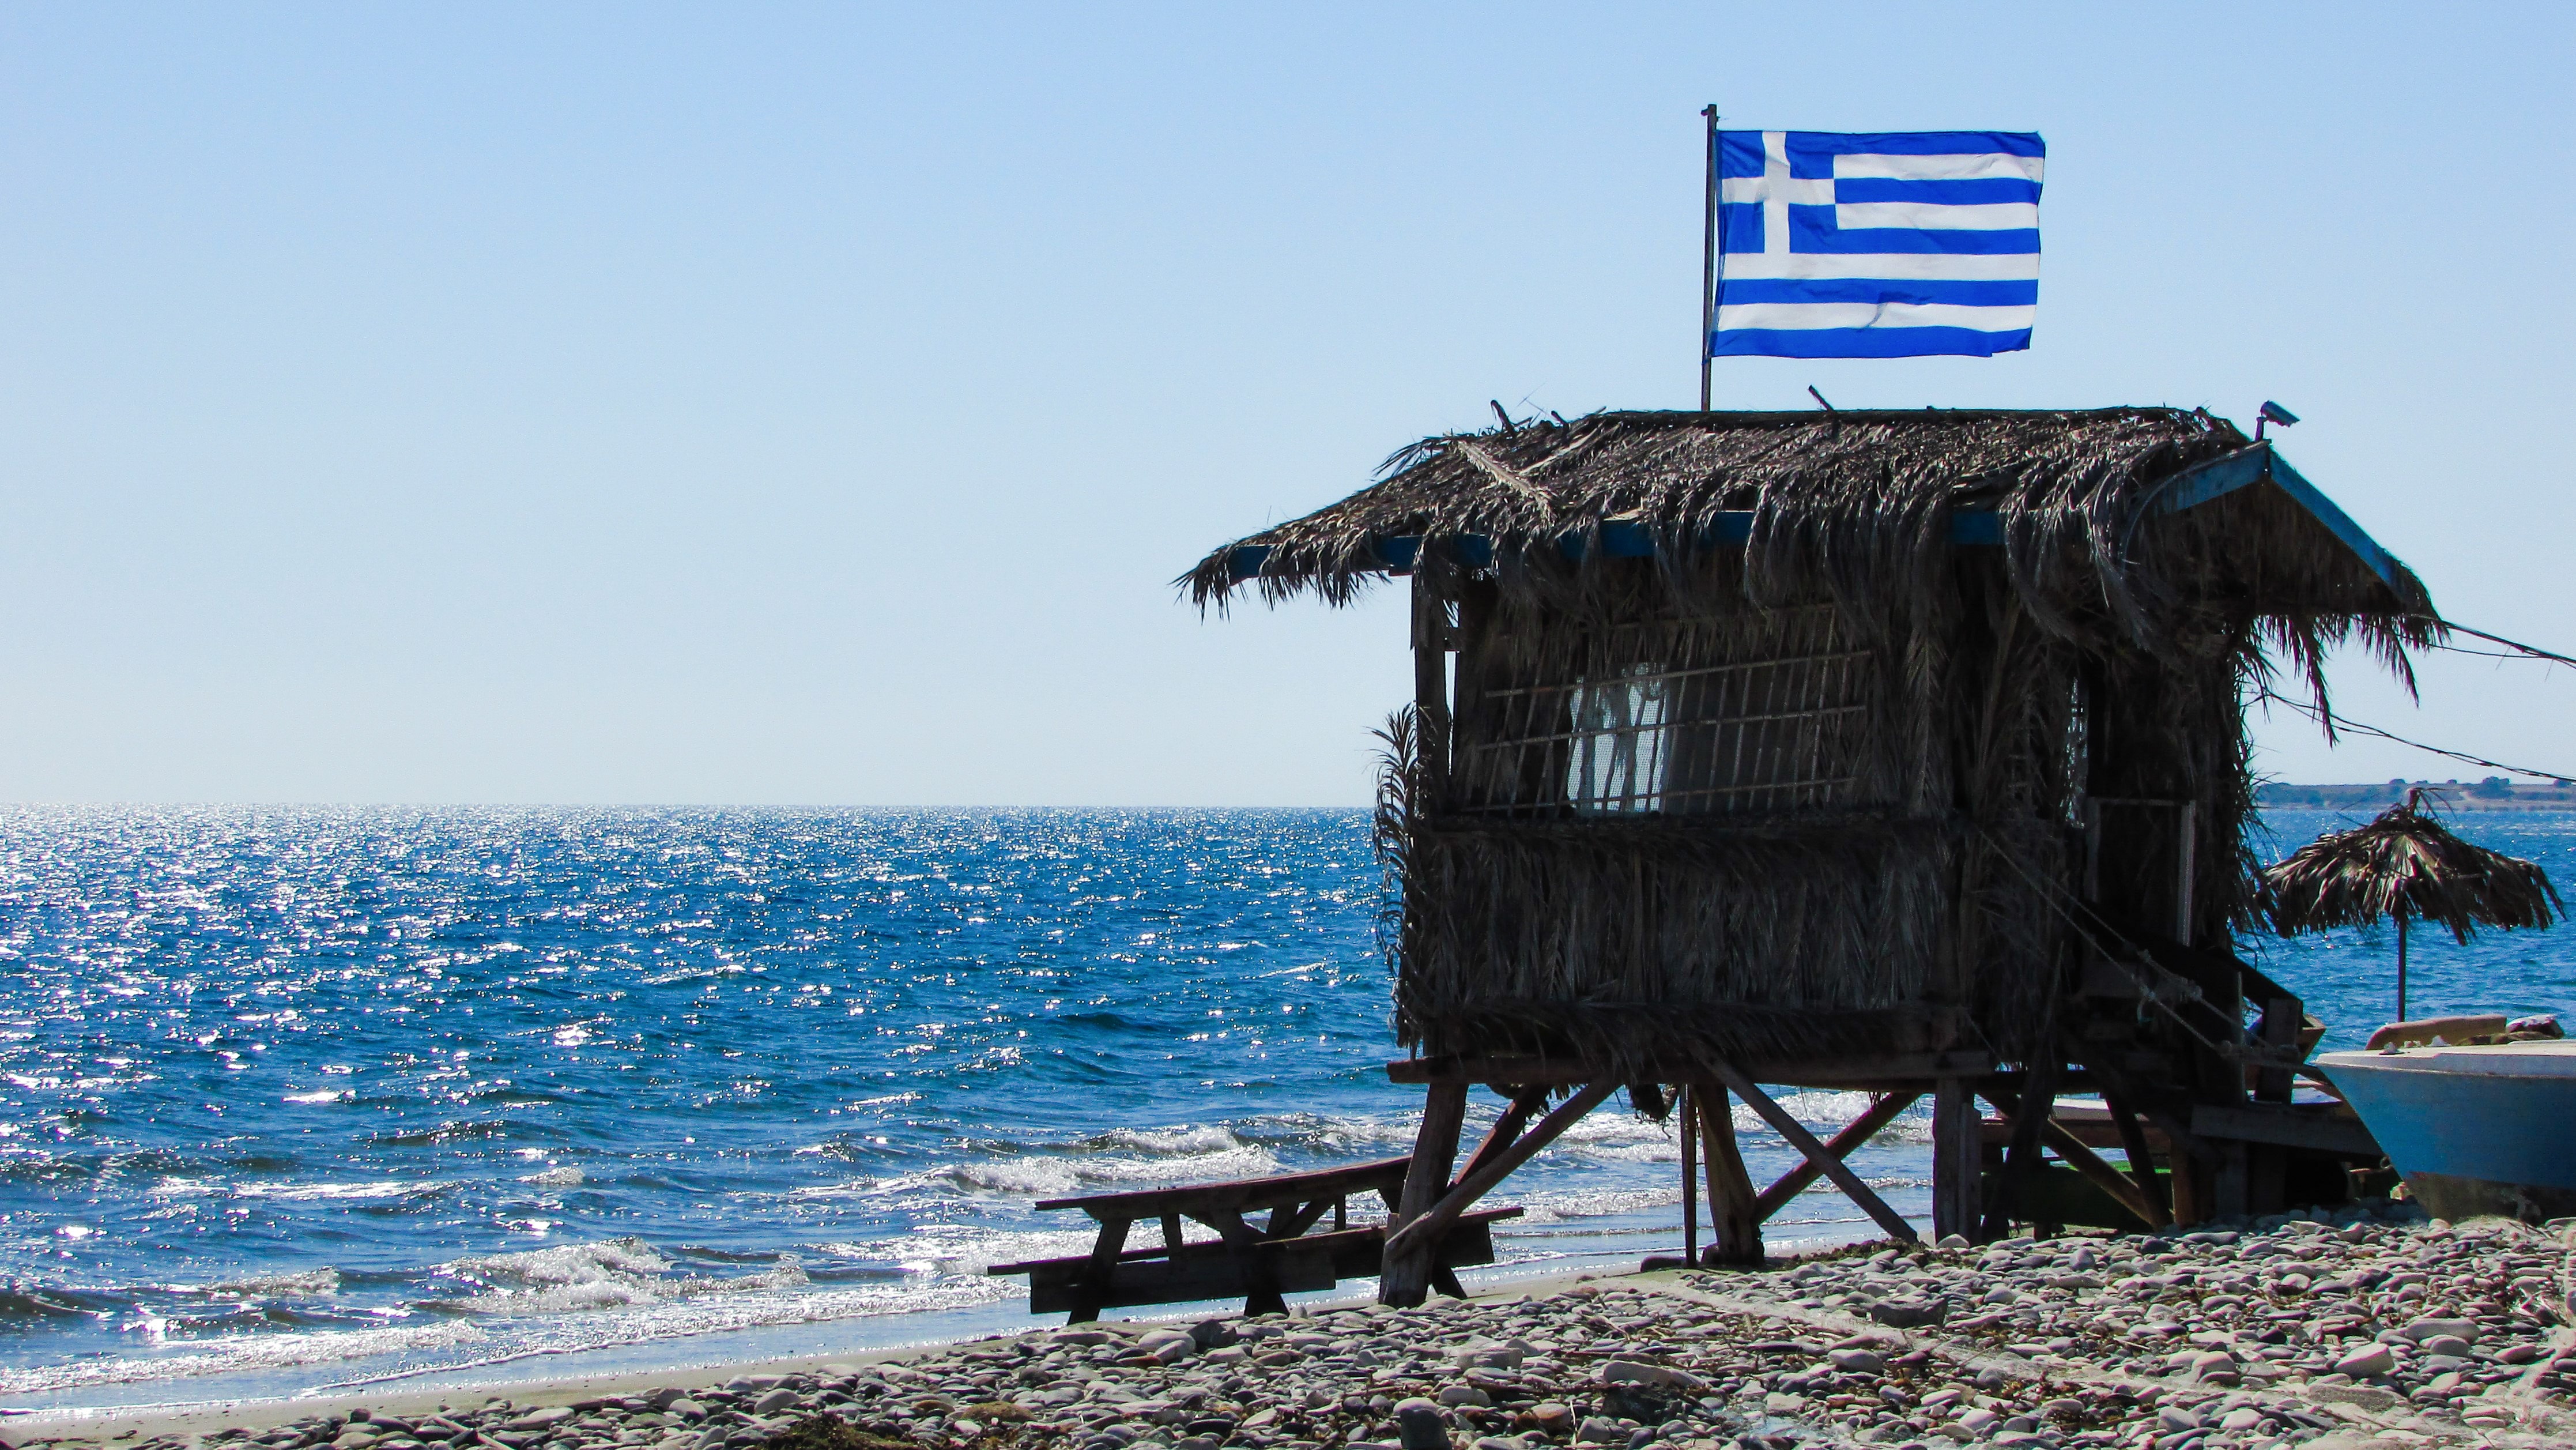
beach, sea, coast, water, ocean, shore, vacation, hut, vehicle, tower, autumn, bay, island, rough, blue, freedom, body of water, hippie, cyprus